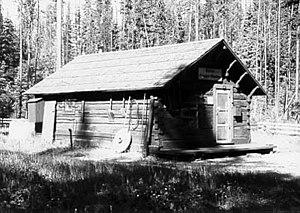
Station de gardes forestiers de Kintla Lake, Parc national des Glaciers, Montana, États-Unis
La Kintla Lake Ranger Station est une cabane américaine dans le comté de Flathead, dans le Montana. Construite autour de 1900, cette cabane en rondins sur les bords du lac Kintla a d'abord servi d'habitation avant de devenir une station de rangers. Protégée au sein du parc national de Glacier, elle est inscrite au Registre national des lieux historiques depuis le 14 février 1986.